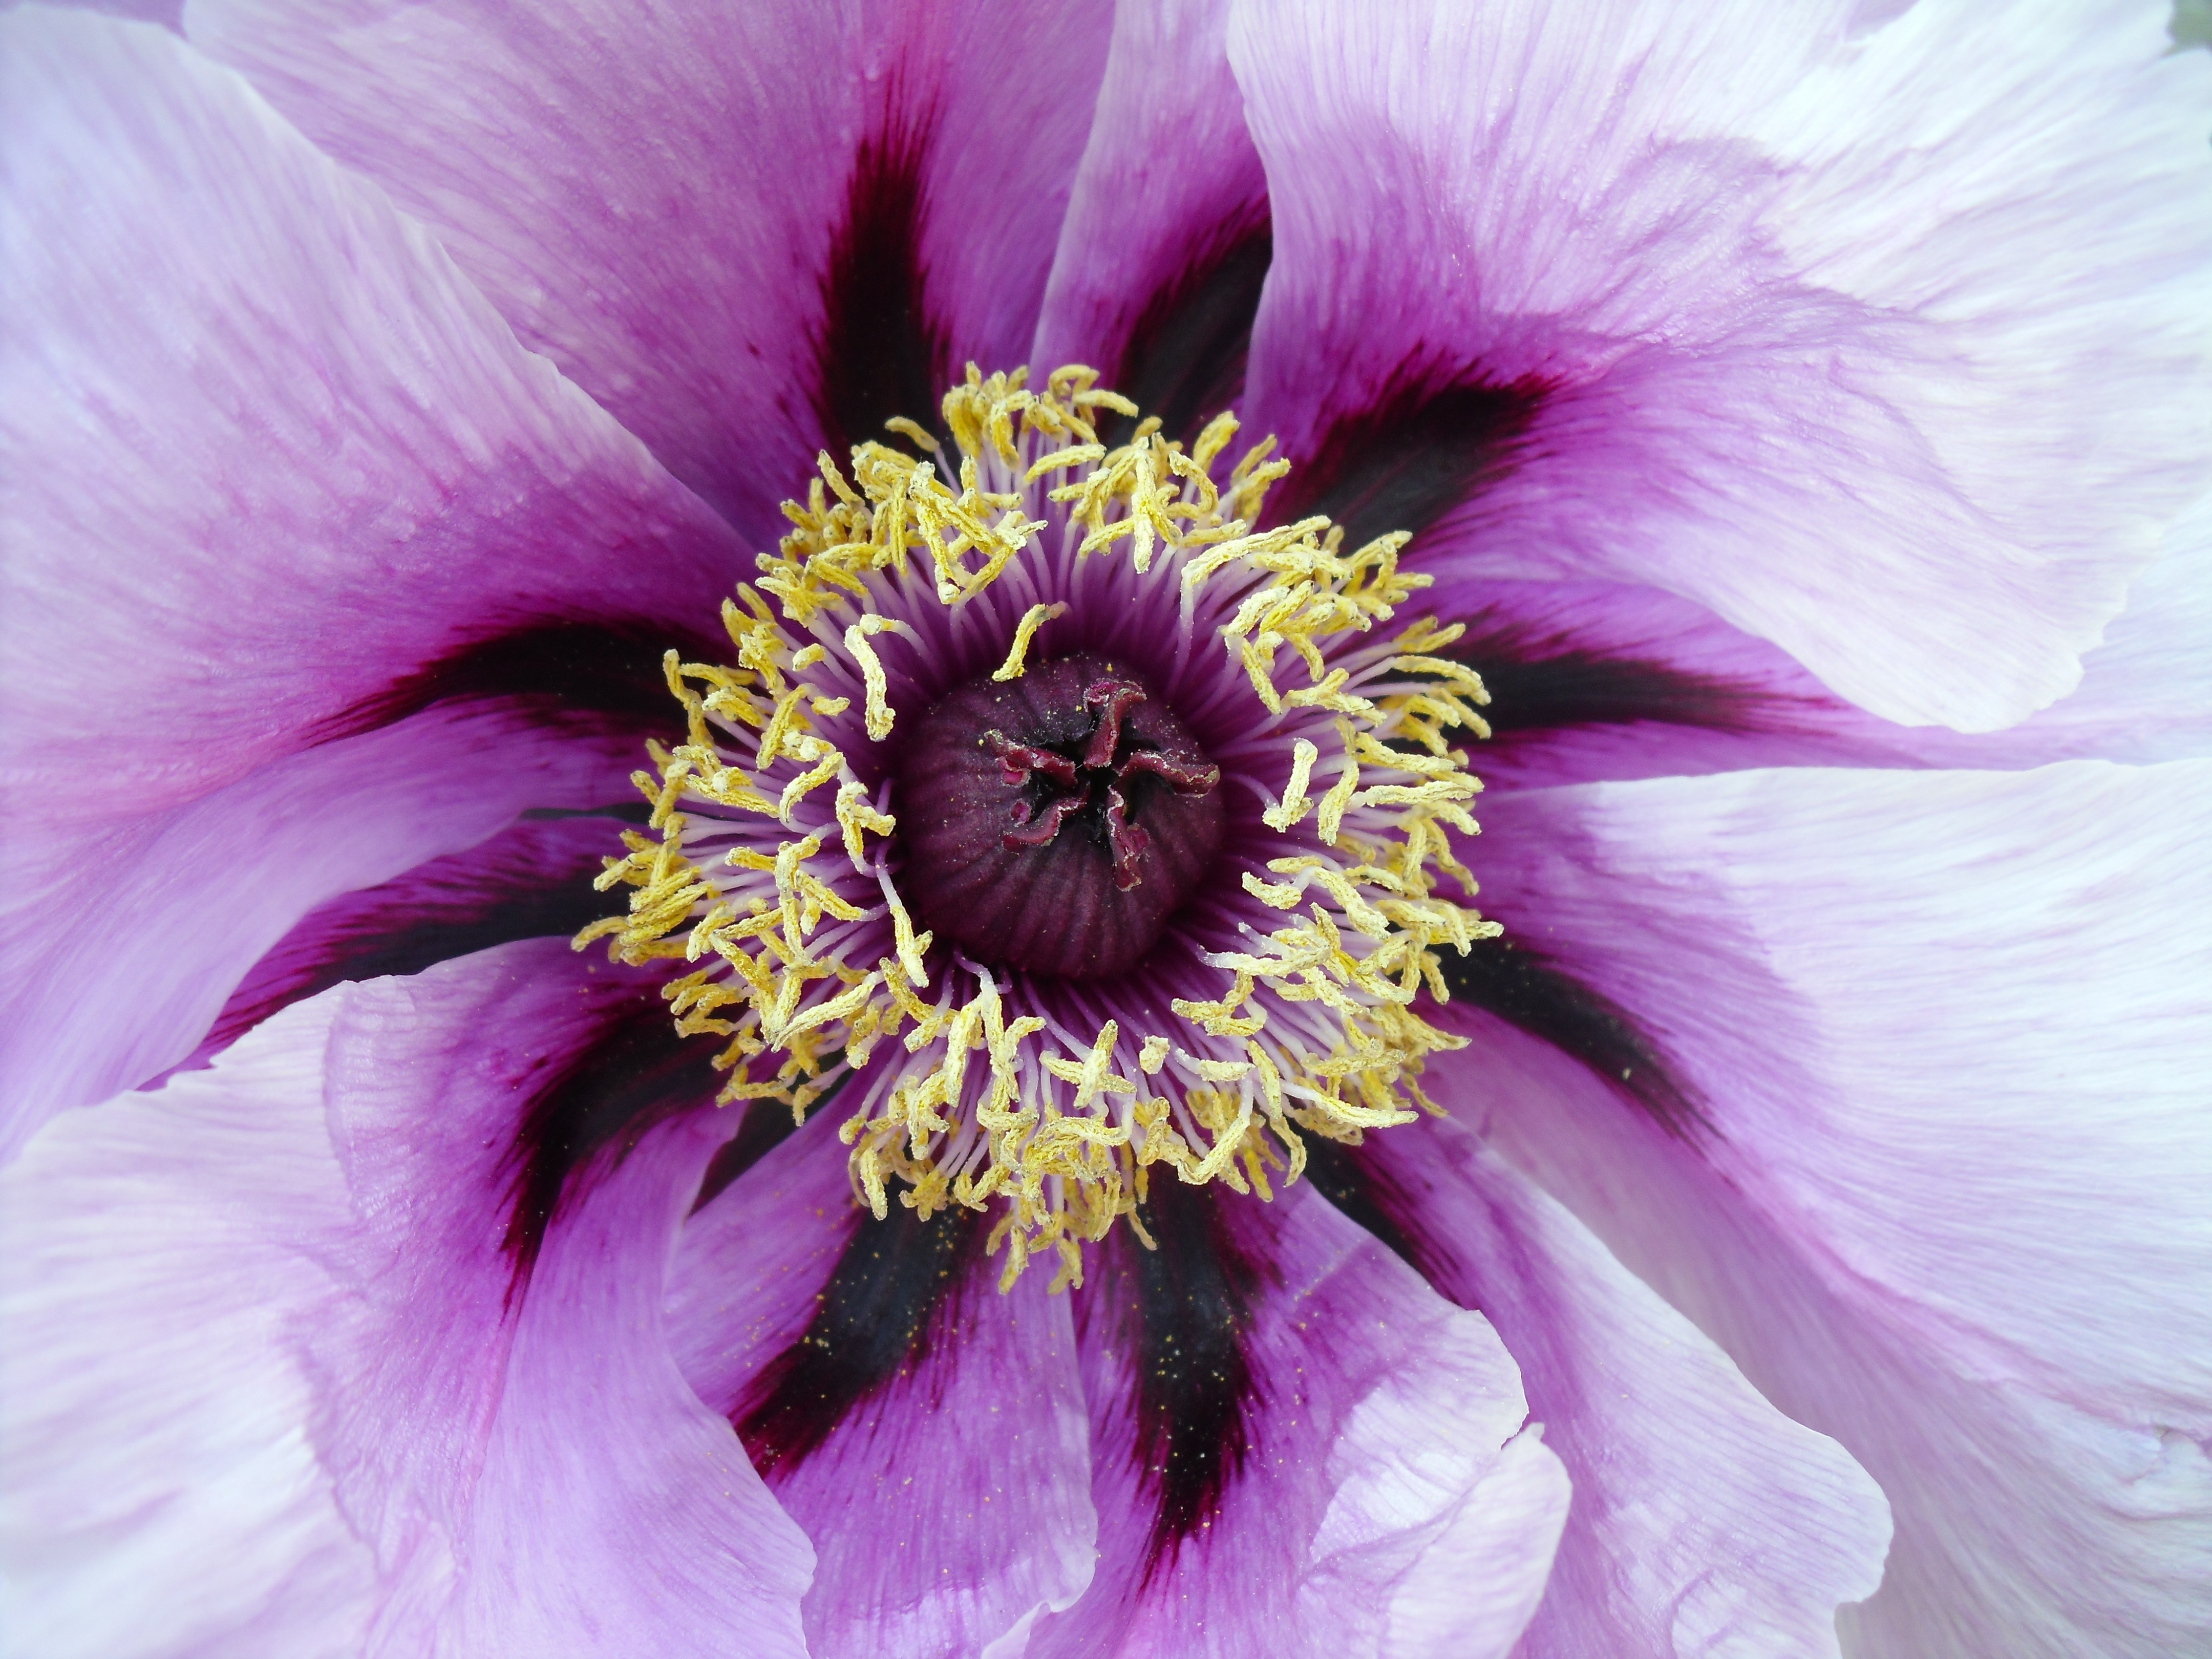
nature, blossom, abstract, growth, plant, flower, purple, petal, bloom, summer, color, natural, garden, pink, flora, close up, uk, england, design, gardening, britain, poppy, peony, paeonia, macro photography, flowering plant, land plant